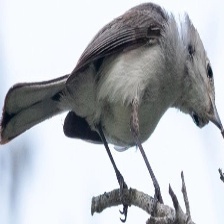
Species: BLUE GRAY GNATCATCHER
Scientific name: POLIOPTILA CAERULEA